Lee Jinjoon

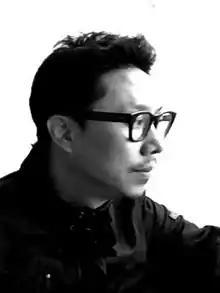
Jinjoon Lee

Jinjoon Lee FRSA (이진준 born in Masan, South Korea) is an associate professor at KAIST and contemporary artist and speculative designer.